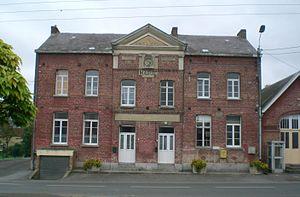
mairie de ramousies
Ramousies est une commune française située dans le département du Nord, en région Hauts-de-France.